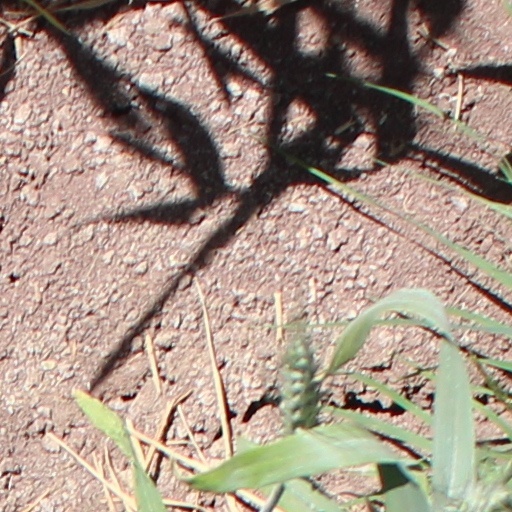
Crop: wheat